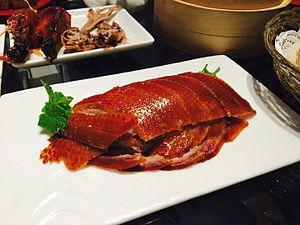
Le canard laqué est une recette de cuisine traditionnelle célèbre à base de canard laqué de canard de Pékin de la cuisine de Pékin. Il est un des symboles de la Chine et de la cuisine chinoise. Le canard est laqué, sa peau est luisante et croustillante après avoir été rôti pendant plusieurs heures.